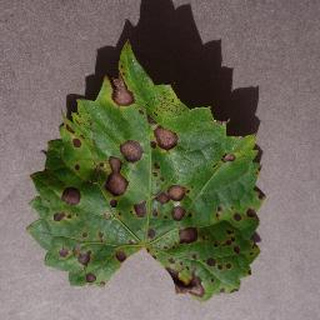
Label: grape_black_rot